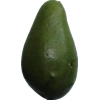
Label: green_avocado